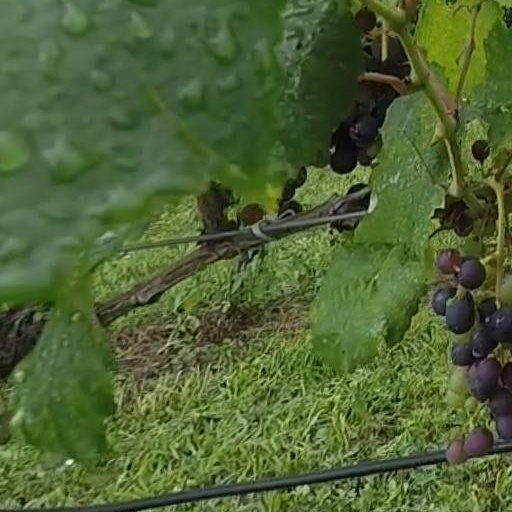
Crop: grape